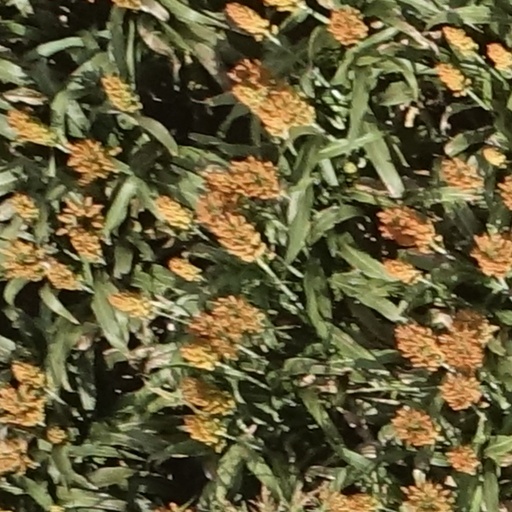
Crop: sorghum